Law, government, and crime in Winnipeg

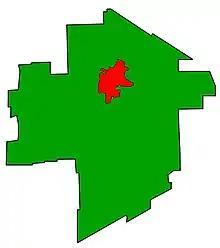
The red area is the geographic location of the cluster of 20 neighbourhoods in Winnipeg with the highest robbery rates

The Civic Centre and the Manitoba Centennial Centre were connected by tunnels in 1967. From 2015 to 2017, the two buildings went through $5.4 million in renovations. Its administration building was renamed the Susan A. Thompson Building to recognize the titular first female mayor of Winnipeg, who held office from 1992 to 1998.